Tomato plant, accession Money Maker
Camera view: vertical (180 deg); turntable rotation: 330 degrees
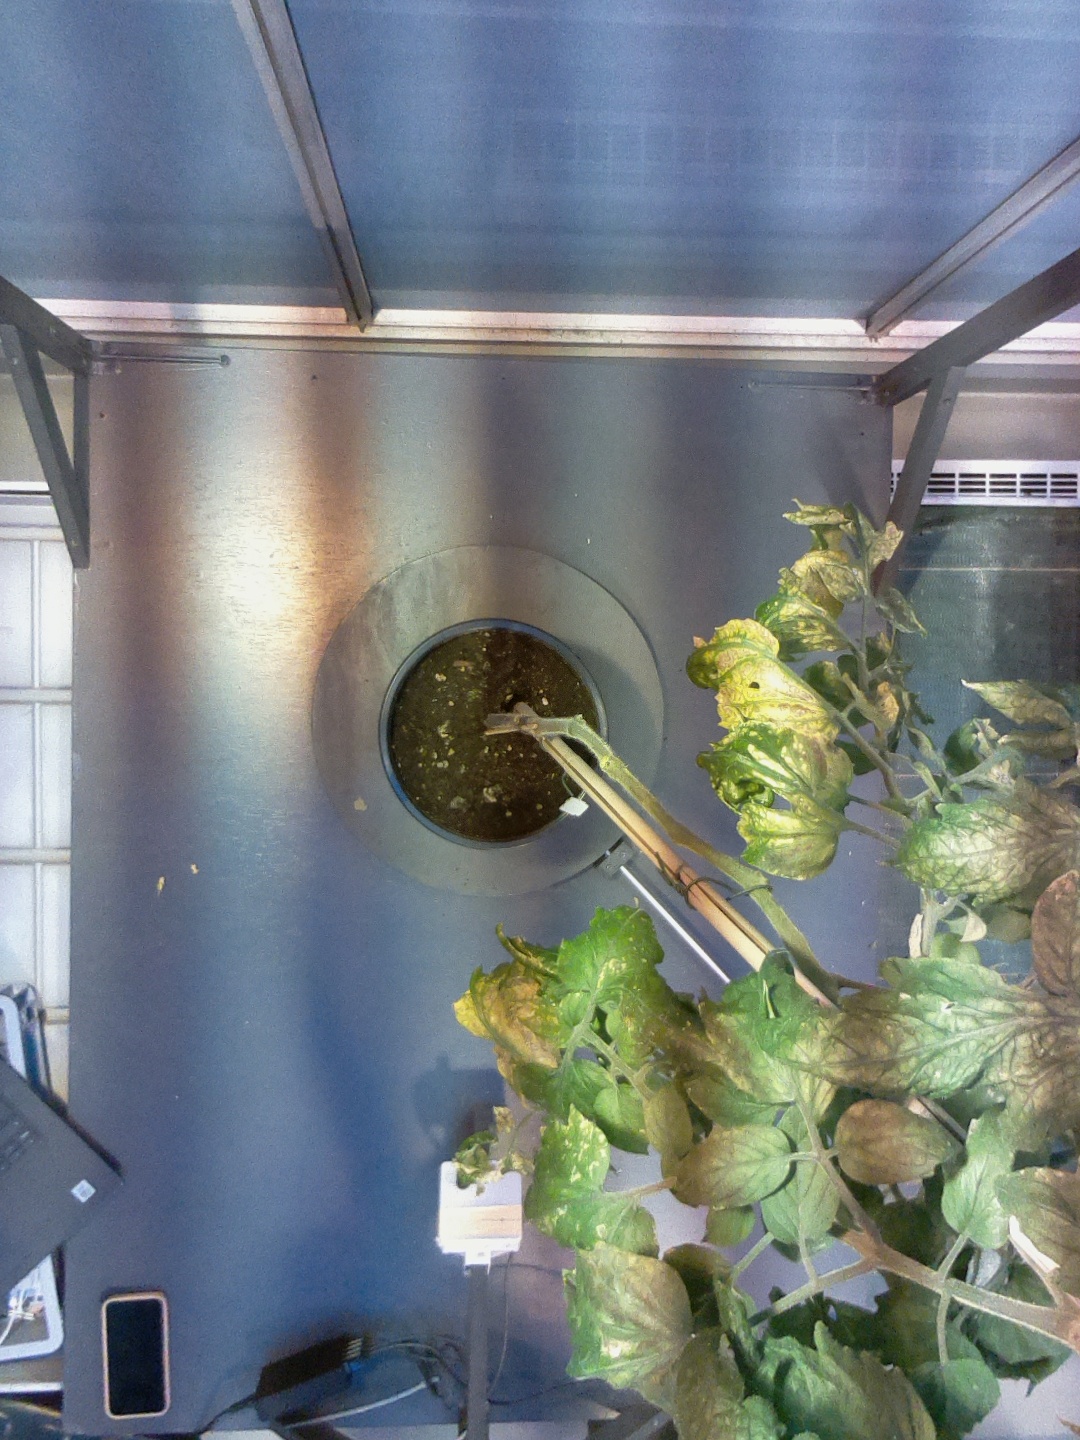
BBCH growth stage 73: 30%-40% of final fruit size